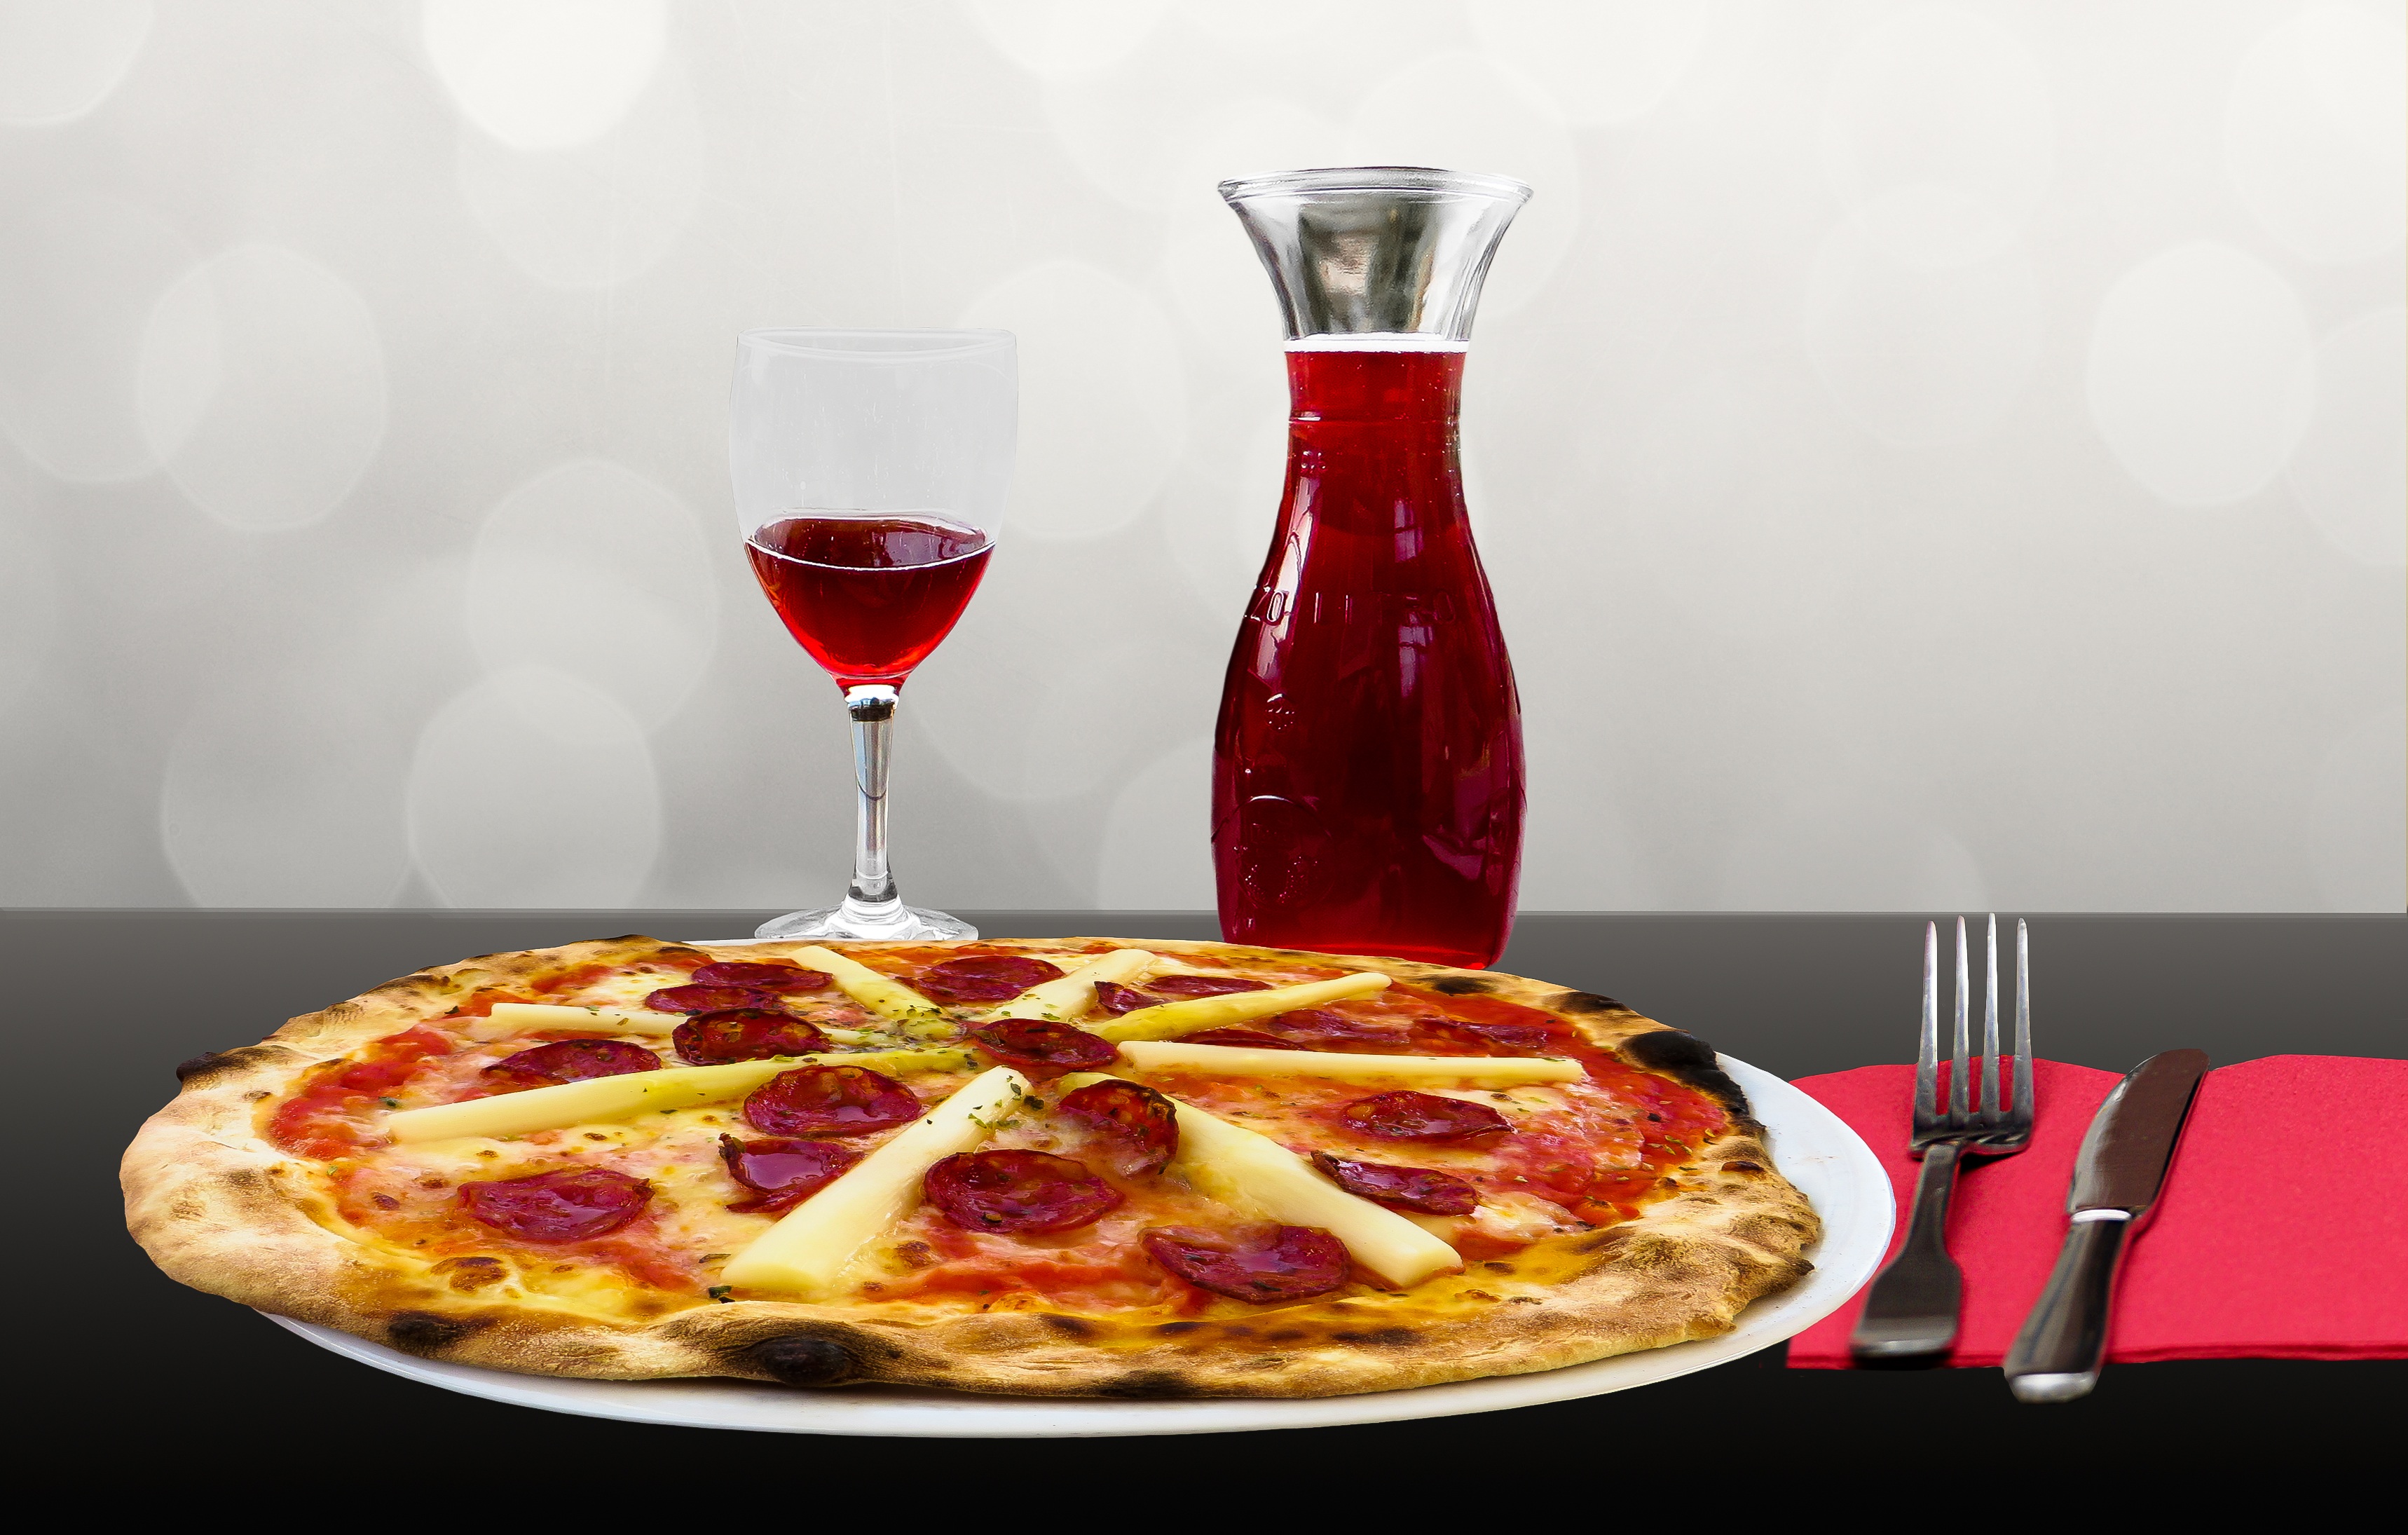
fork, cutlery, wine, glass, restaurant, dish, meal, food, red, plate, italy, drink, breakfast, red wine, eat, cuisine, knife, pizza, napkin, wine glass, asparagus, italian, carafe, italian food, european food